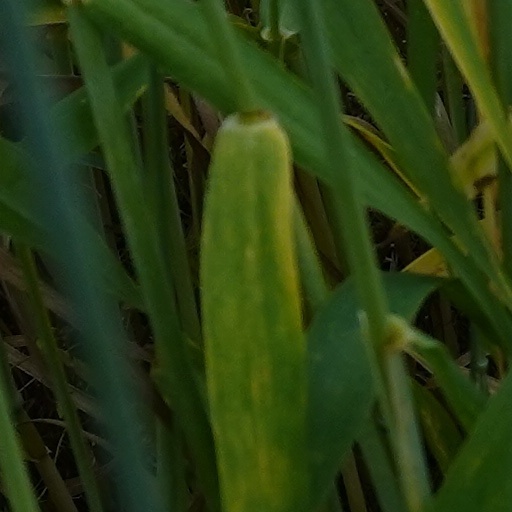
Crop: wheat